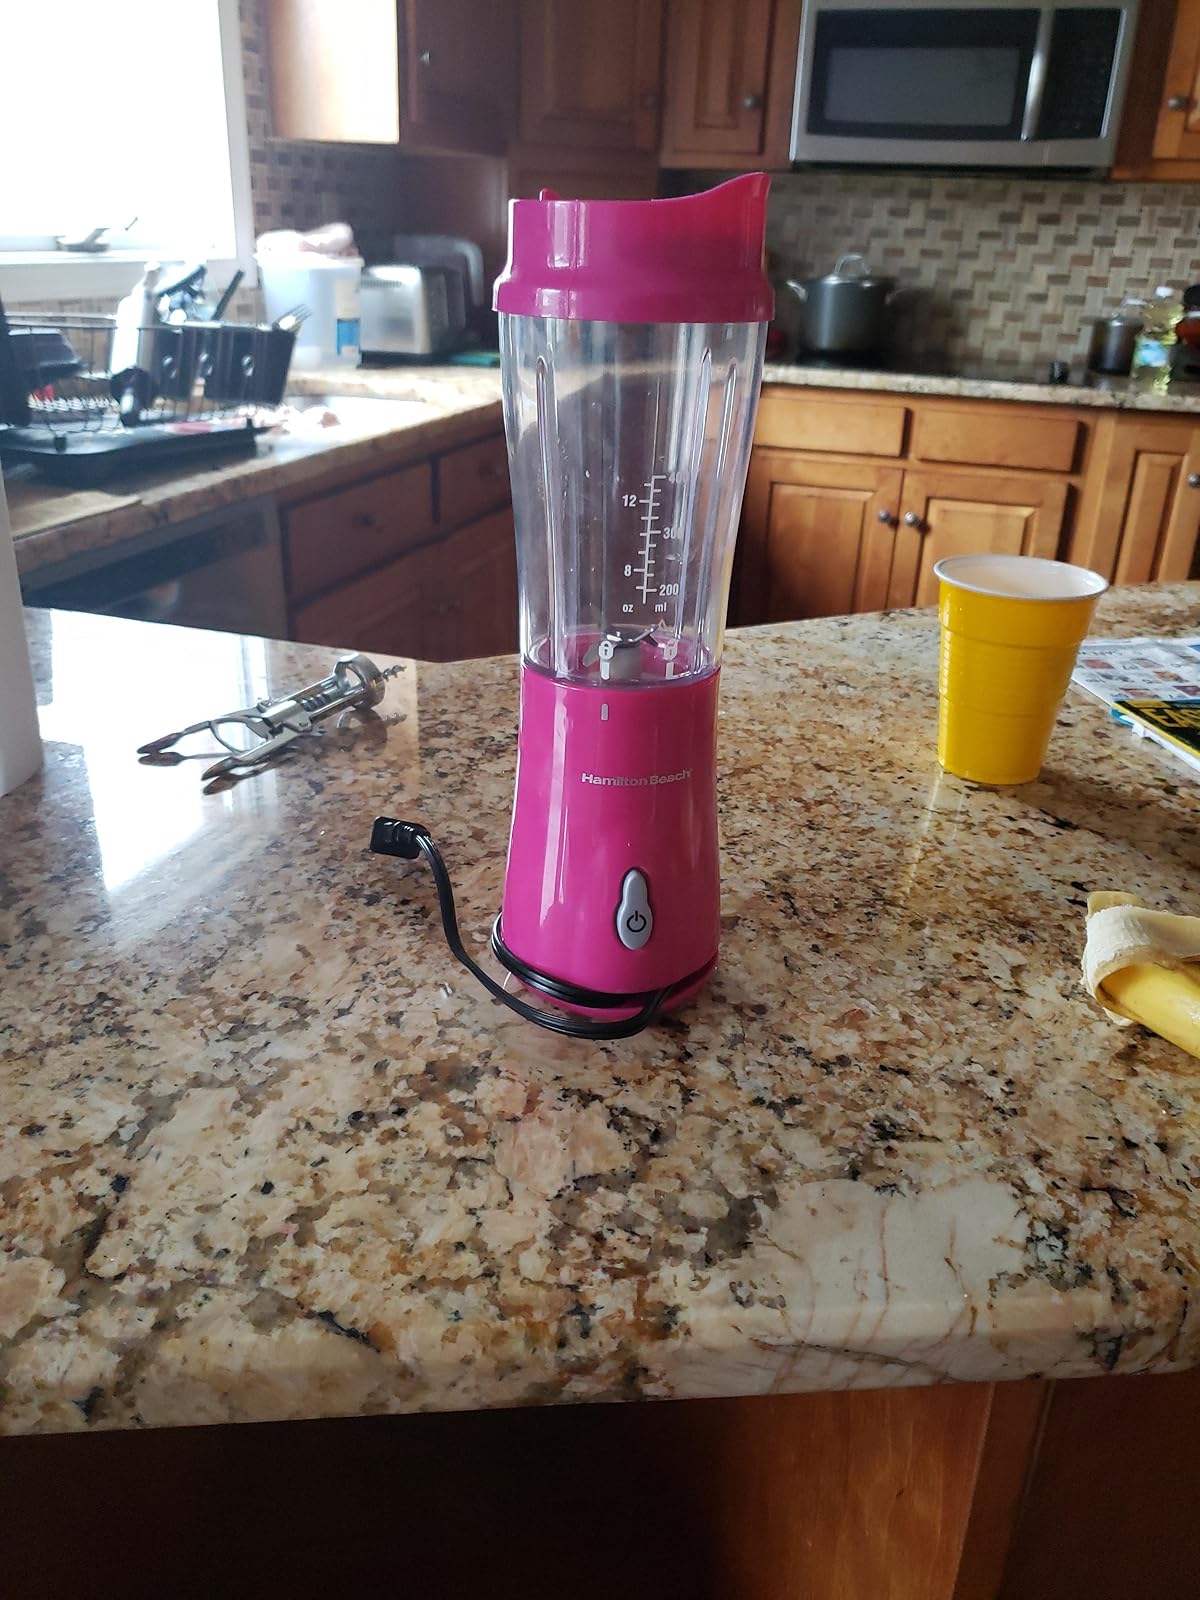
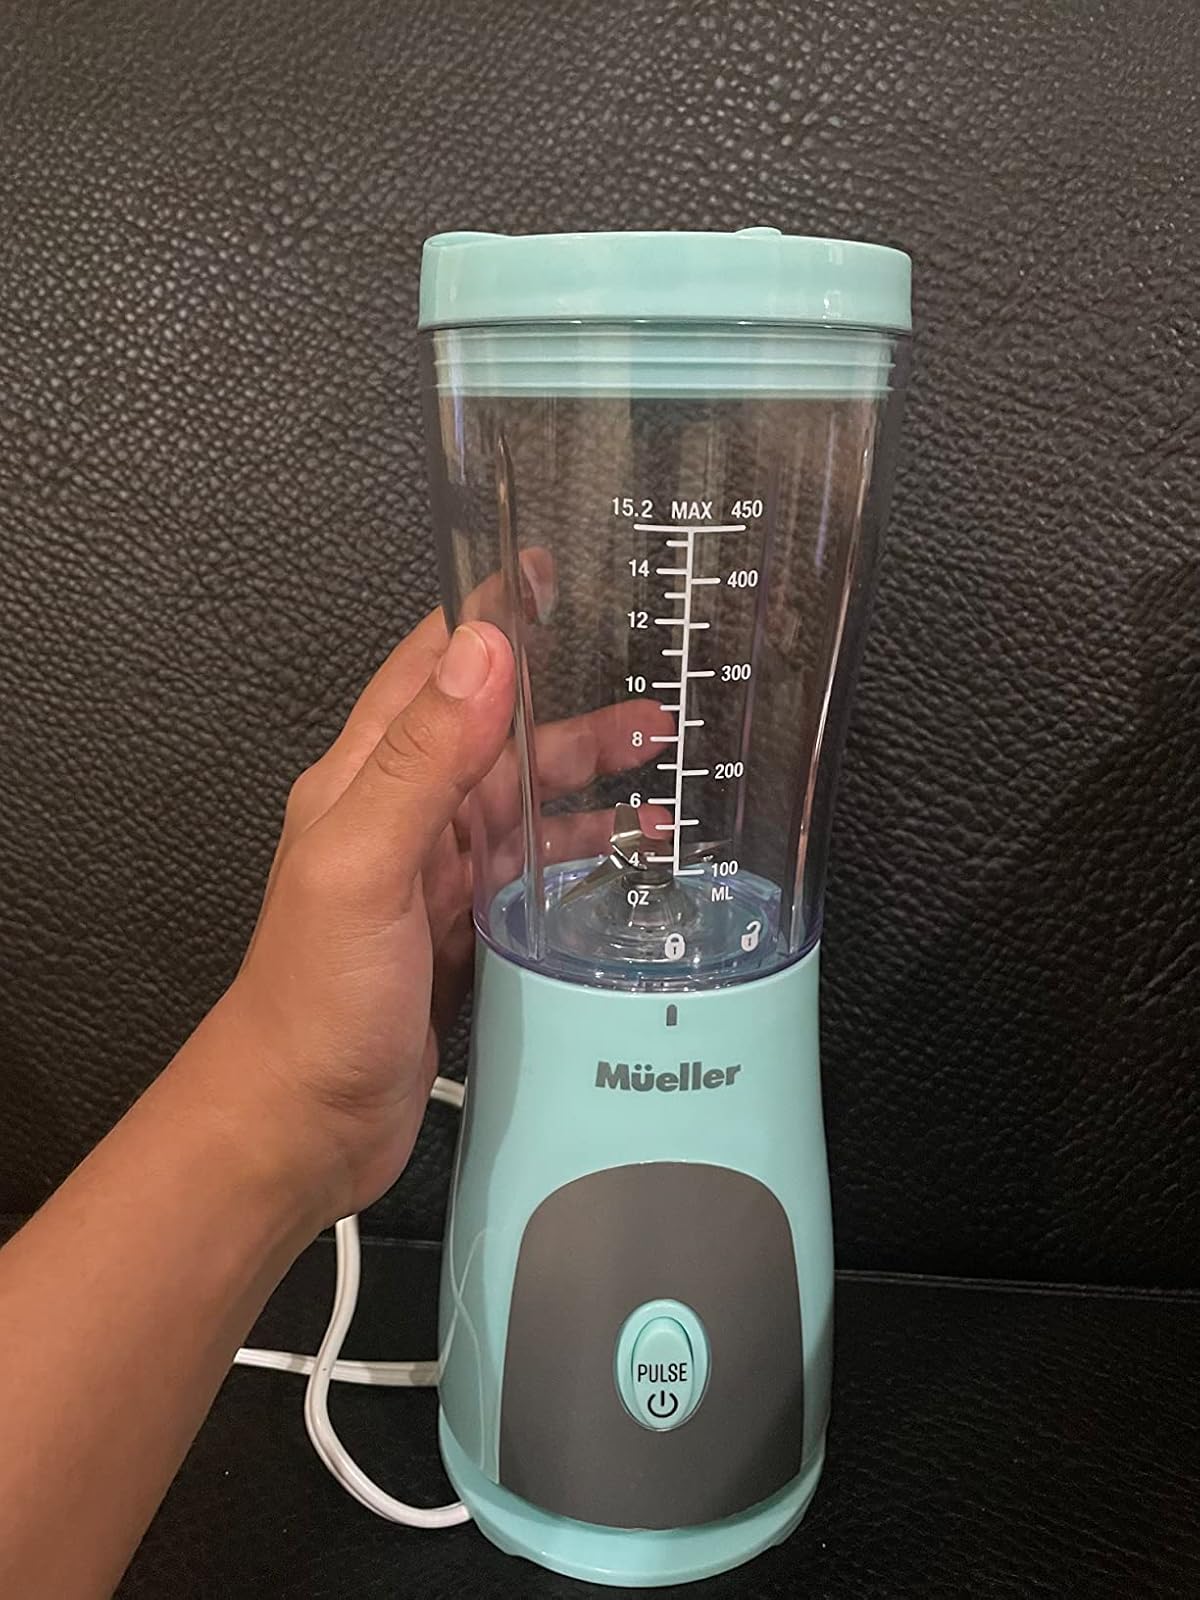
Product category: items_blender
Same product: no